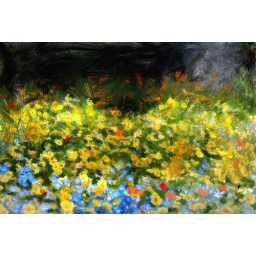
field of flowers by Joshua Ganderson aka holisticmonkeyPsykopainted2_FrogResizer100%